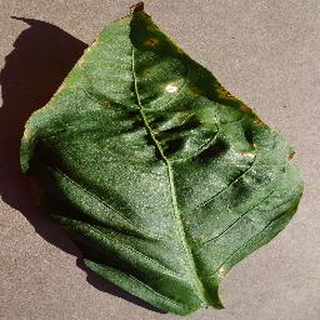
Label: bell_pepper_bacterial_spot